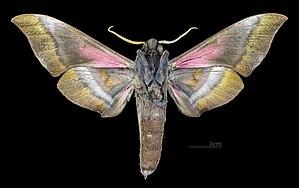
Anambulyx elwesi est une espèce de lépidoptères de la famille des Sphingidae, de la sous-famille des Smerinthinae et de la tribu des Smerinthini.